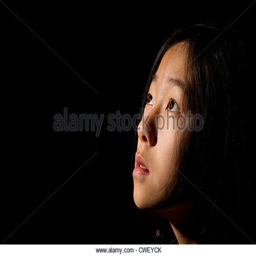
young girl in profile on a black background